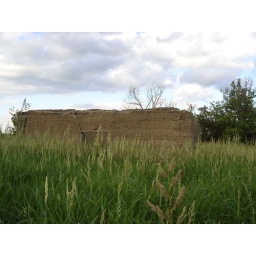
Shell of a stone house in a field.